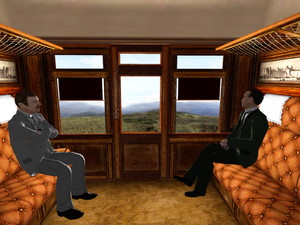
Capture d'écran du jeu Sherlock Holmes : la Nuit des Sacrifiés. Capture prise dans le train qui ramène Holmes et Watson de Suisse. On y décèle un clin d'œil à certaines illustrations des aventures de Sherlock Holmes réalisées par Sidney Paget.
Les Aventures de Sherlock Holmes : La Nuit des sacrifiés est un jeu vidéo d'aventure développé par Frogwares et sorti en France le 23 novembre 2006 sur PC. Le 16 octobre 2008, le jeu a connu une réédition nommée « version remasterisée », apportant de nouvelles fonctionnalités au système de jeu. Étant le troisième volet de la série « Sherlock Holmes » développée par Frogwares, le jeu est parfois désigné par les joueurs sous l'abréviation « Sherlock Holmes 3 » ou « SH3 ».